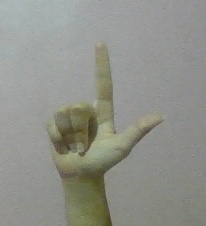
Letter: laam